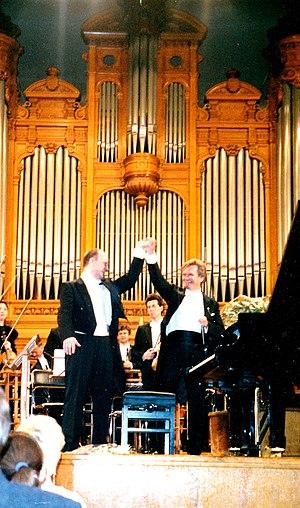
Andrej Hoteev dit André Chotéev, né à Leningrad le 2 décembre 1946, est un pianiste classique russe. Depuis 1993, vit avec sa famille en Allemagne.